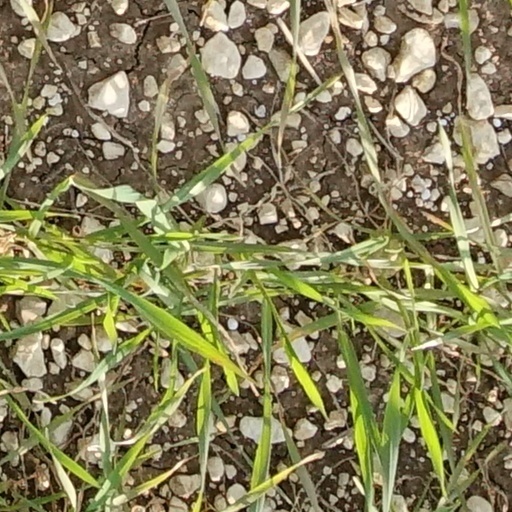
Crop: wheat